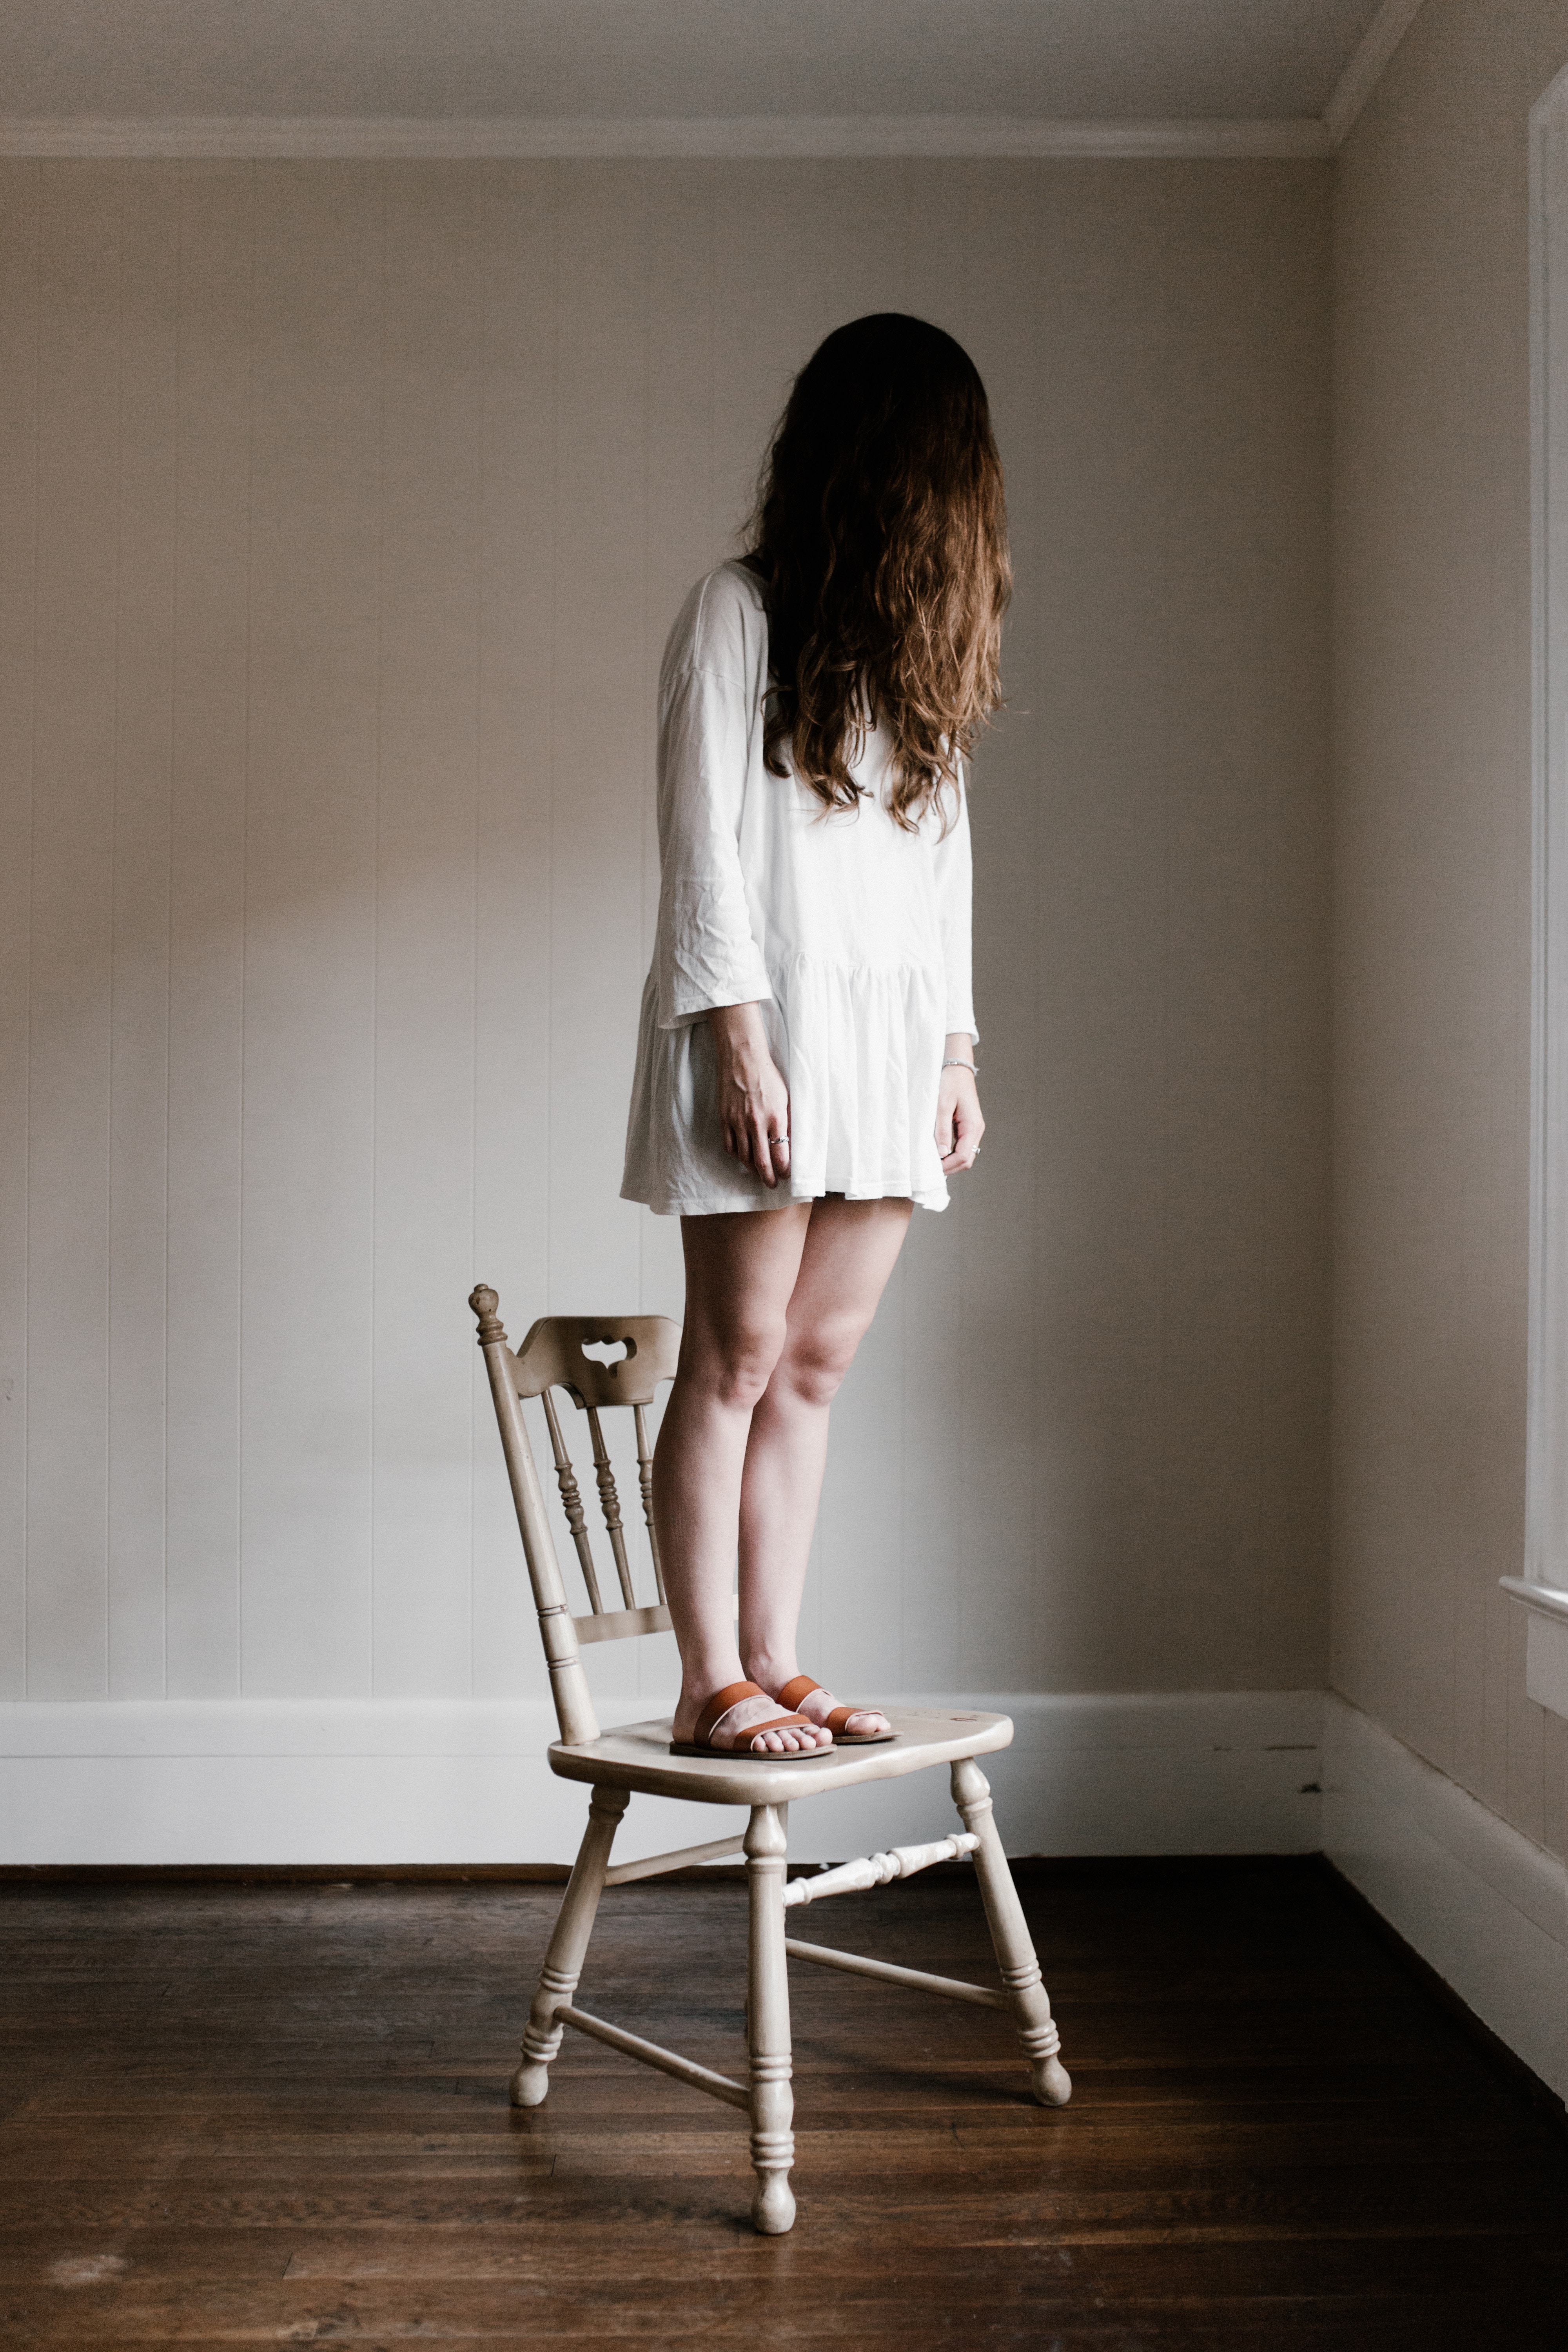
table, light, wood, girl, white, house, chair, floor, trunk, leg, standing, sitting, child, shelf, lamp, furniture, lampshade, shoulder, human body, joint, sleeve, photo shoot, flooring, lighting accessory, human leg